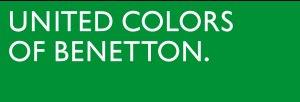
Oliviero Toscani, né le 28 février 1942 à Milan, est un photographe italien.